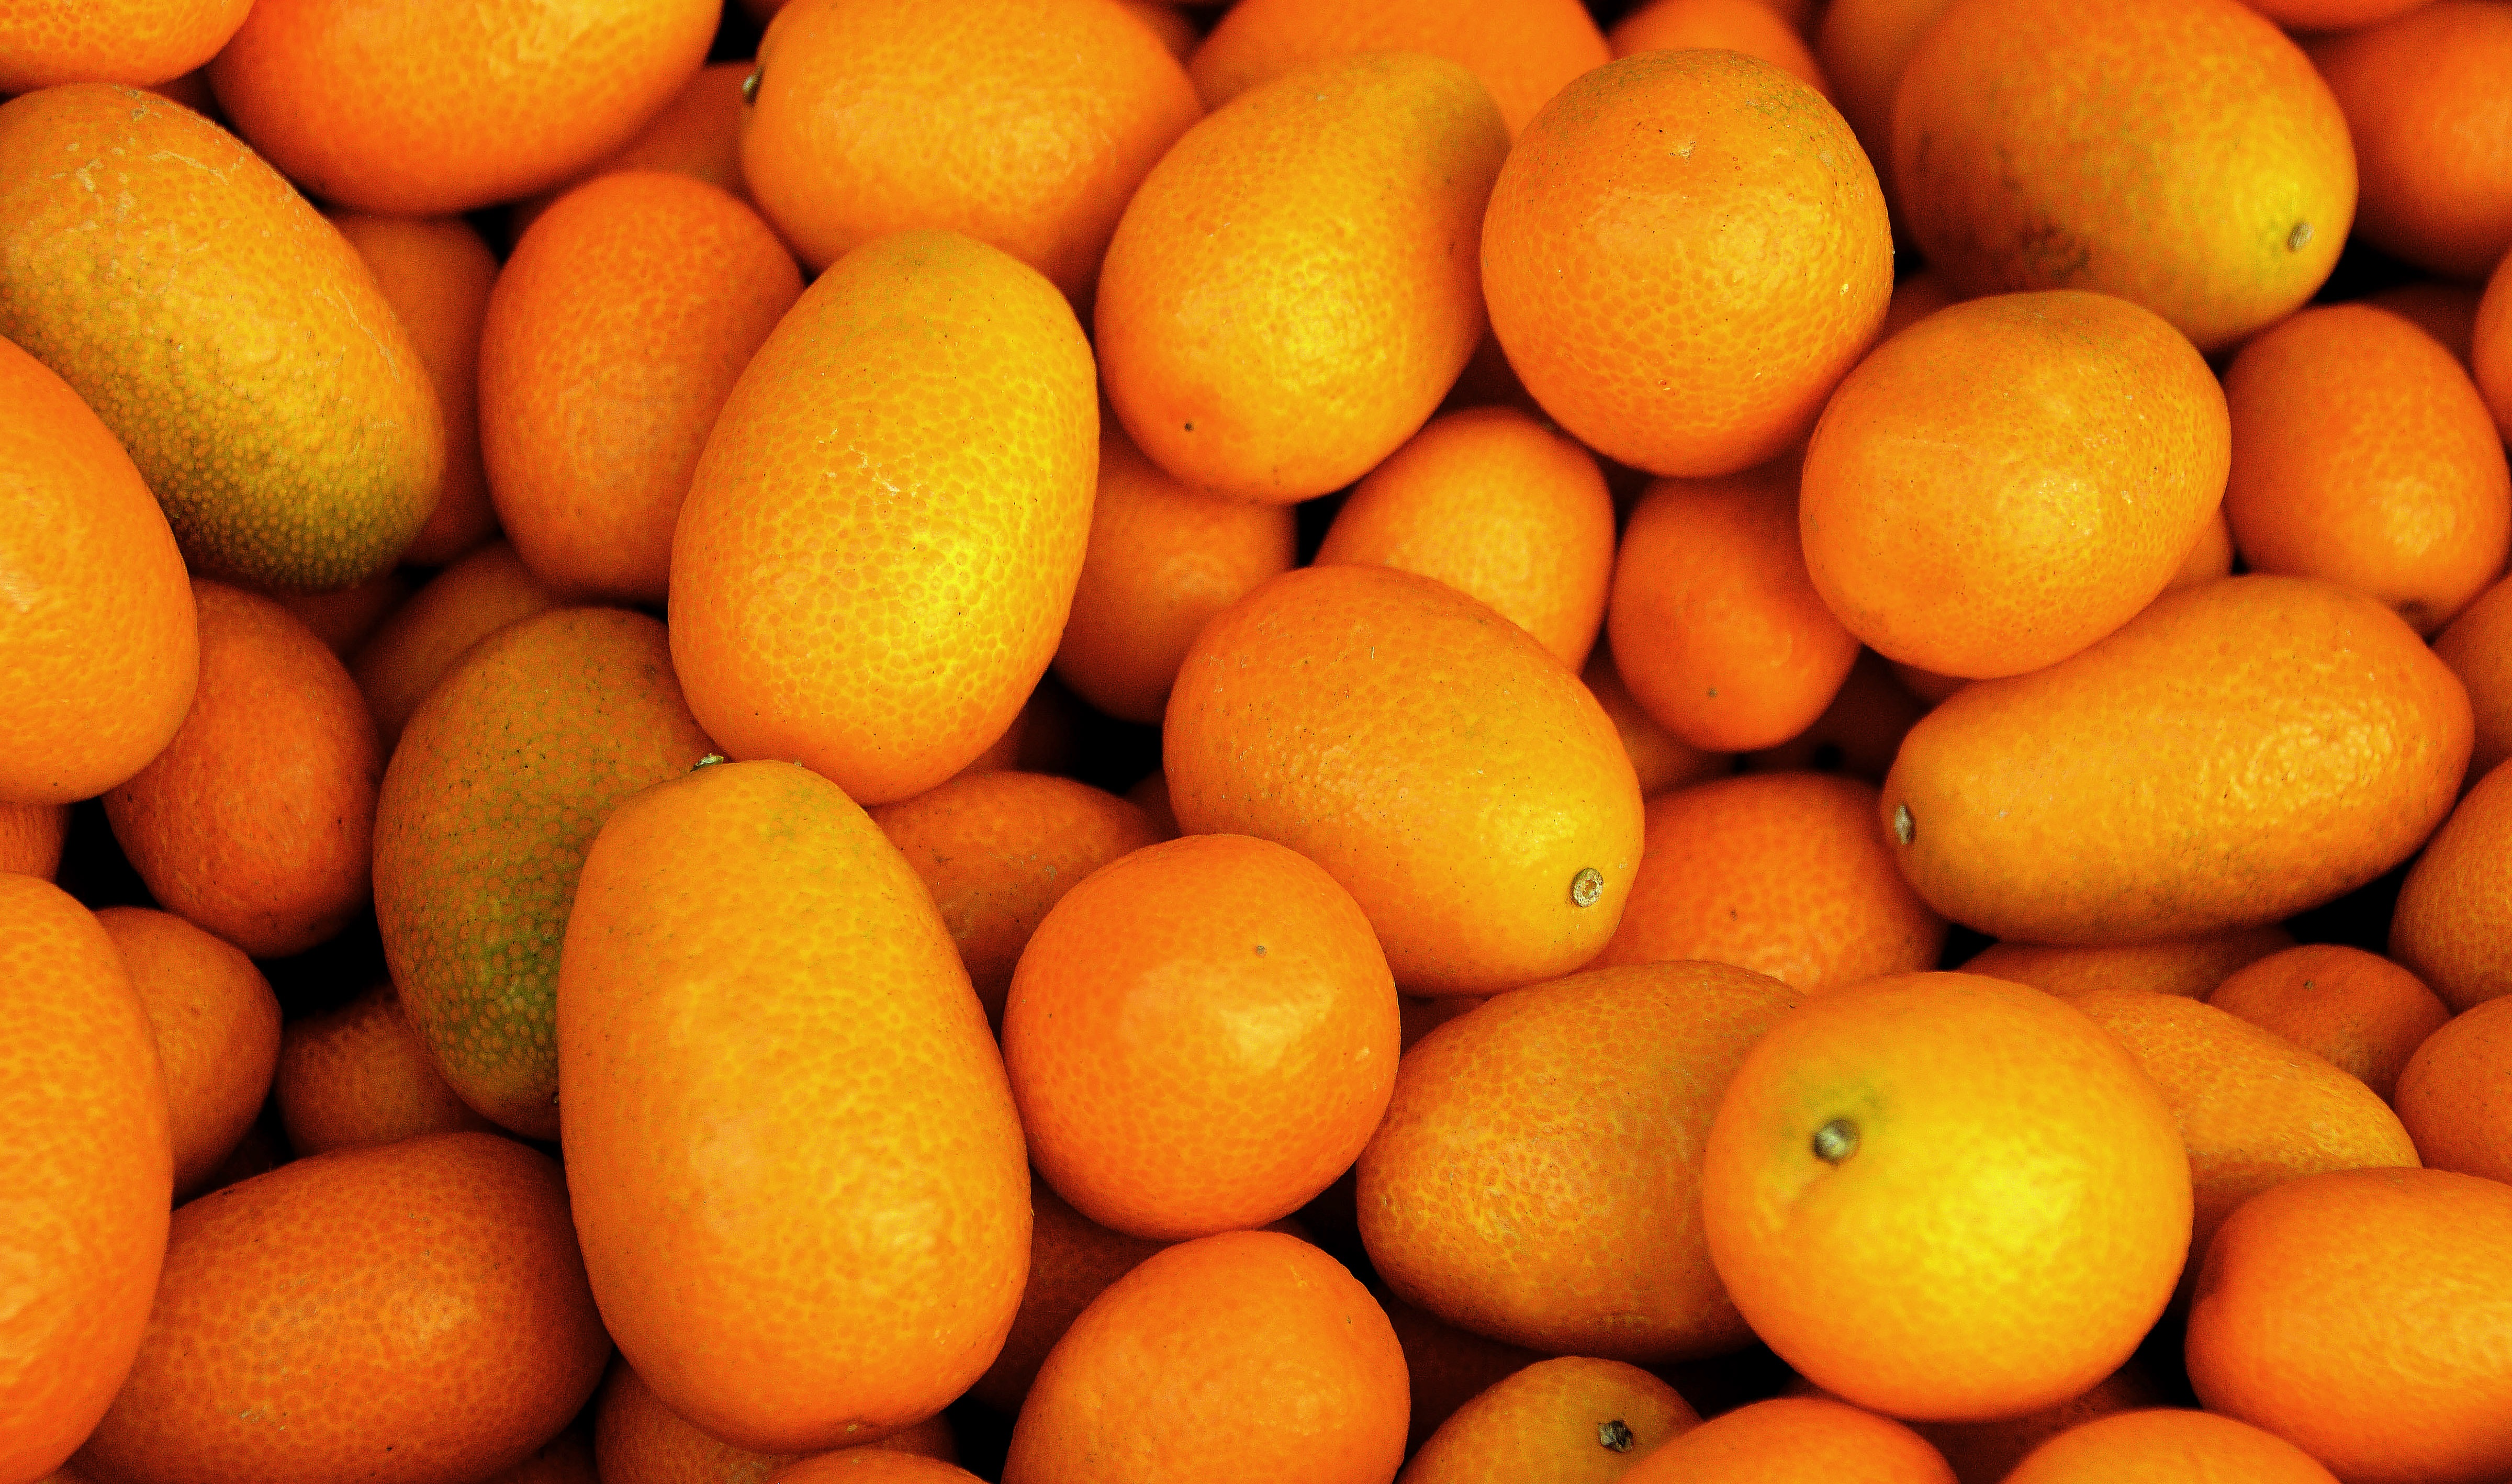
plant, fruit, sunlight, orange, food, produce, market, healthy, market stall, tropical fruit, tangerine, kumquat, clementine, citrus, bio, purchasing, left untreated, flowering plant, naturprodukte, naturkost, mini orange, bitter orange, mandarin orange, land plant, sweet lemon, meyer lemon, tangelo, valencia orange